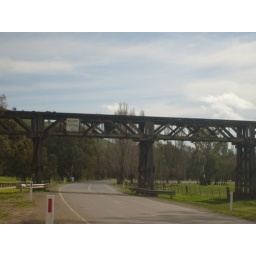
Looking at where the rail bridge goes over the road